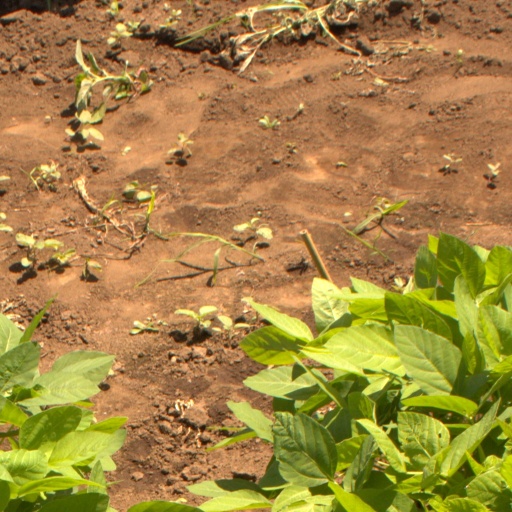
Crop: soybean